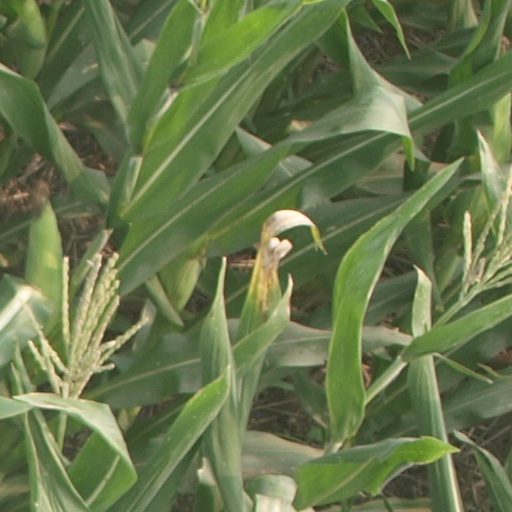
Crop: maize; corn